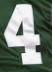
Number: 4